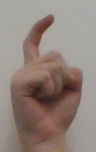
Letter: ra